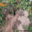
Label: forest